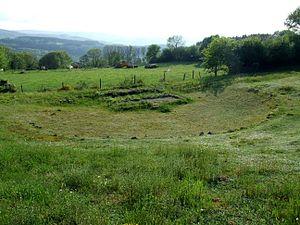
Théâtre des Bardiaux, Arleuf, Morvan, Bourgogne, FRANCE
Arleuf est une commune française située dans le département de la Nièvre, en région Bourgogne-Franche-Comté.
Le théâtre gallo-romain des Bardiaux est un théâtre antique situé au lieu-dit Les Bardiaux, sur la commune d'Arleuf dans la Nièvre, au cœur du Morvan. Il a été édifié à la fin du IIᵉ siècle.